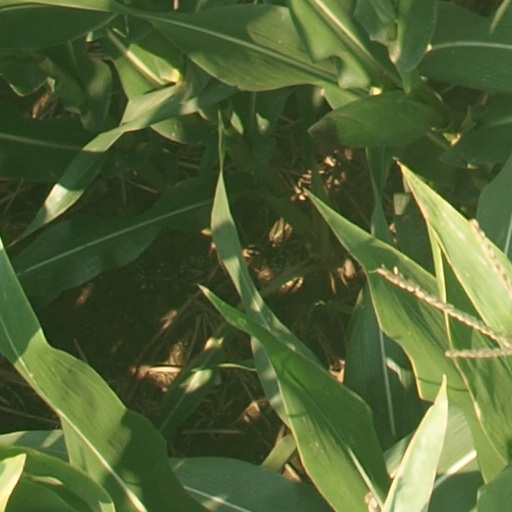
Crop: maize; corn